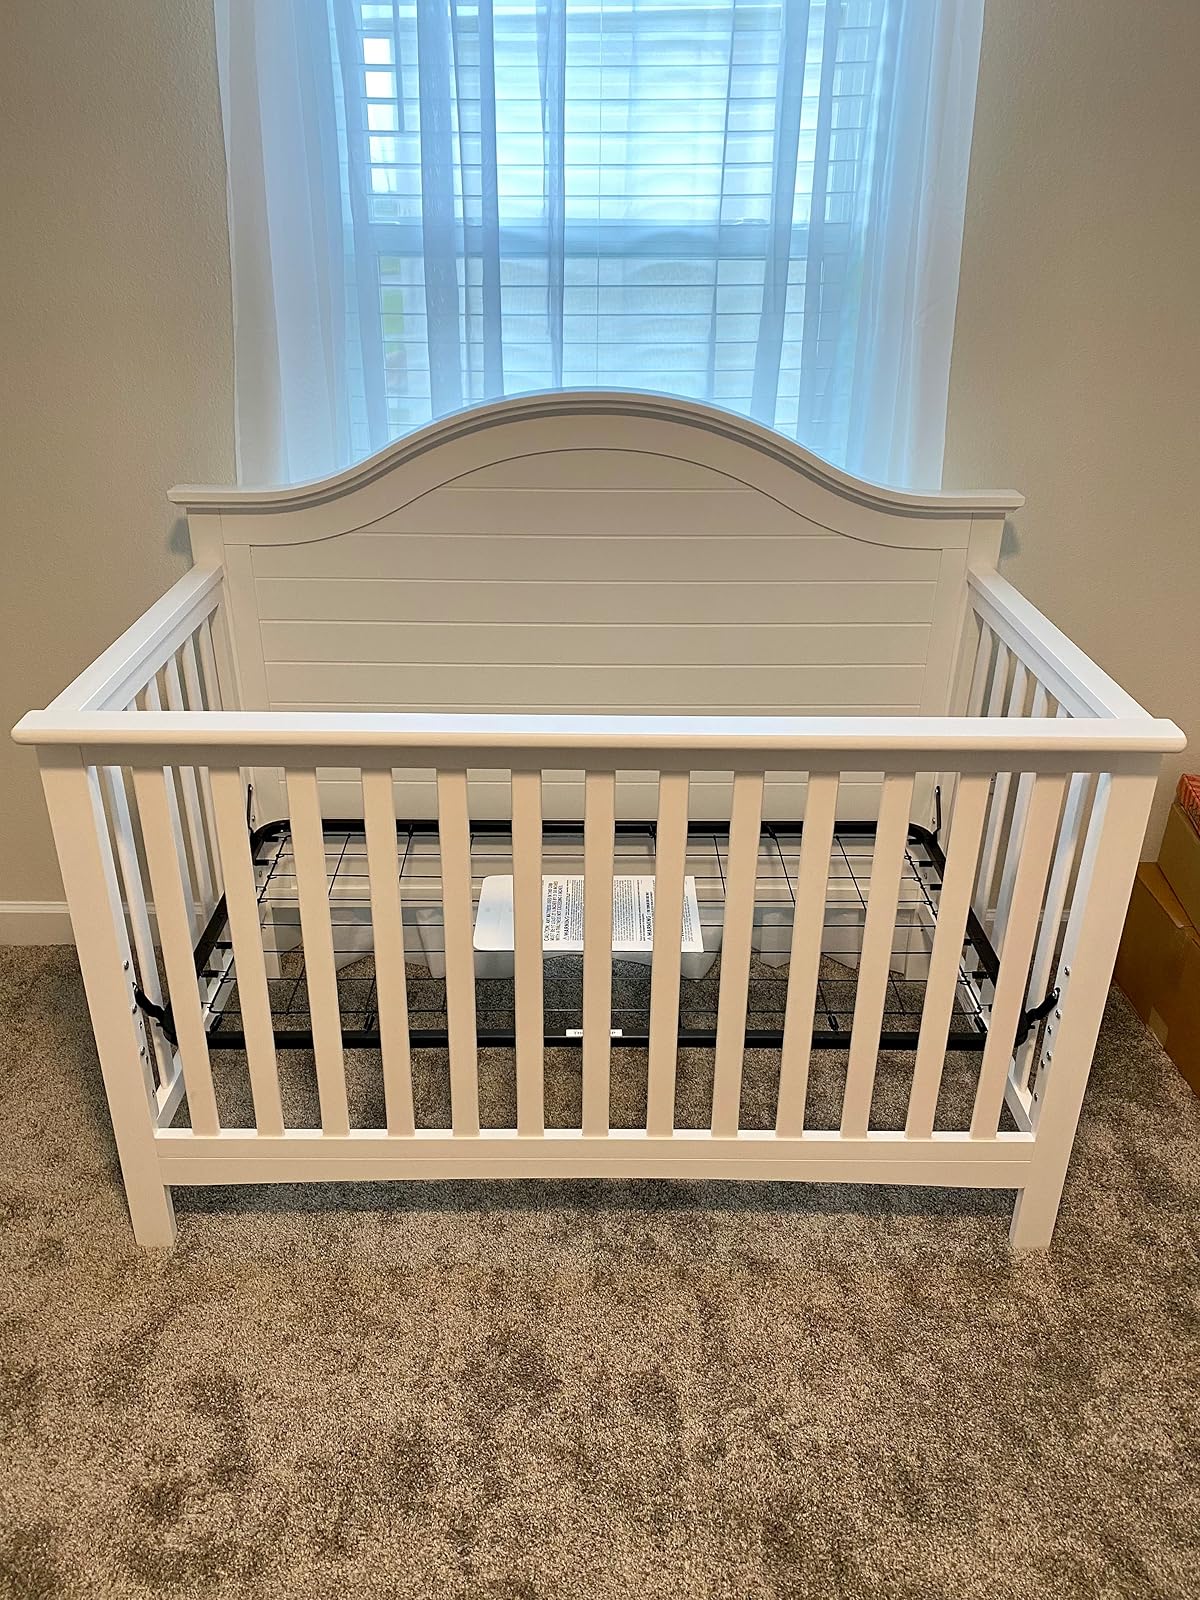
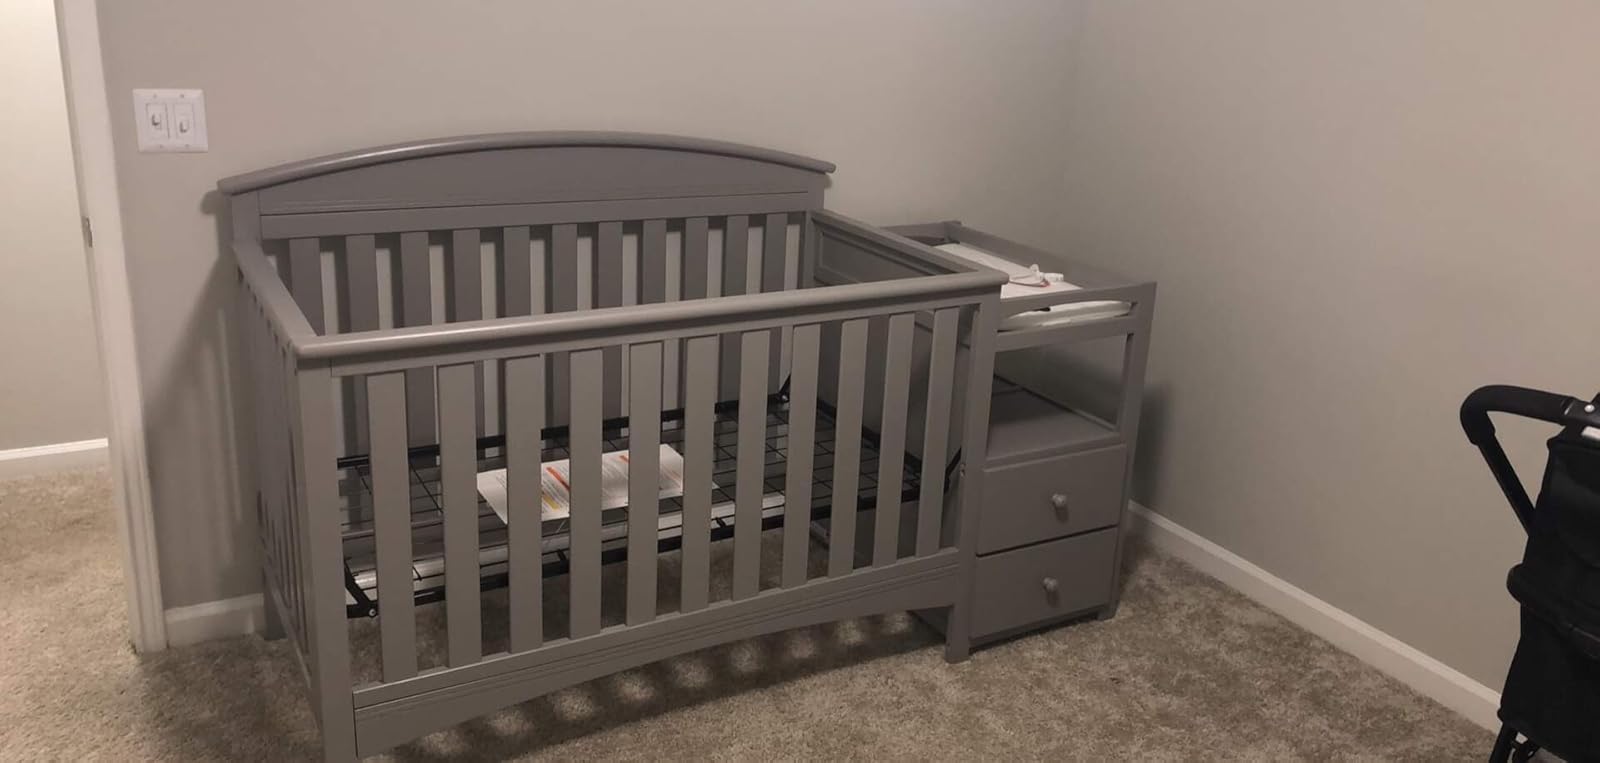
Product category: products_crib
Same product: no